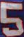
Number: 5